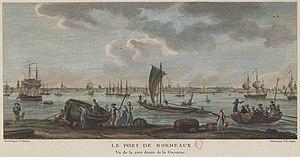
Planche tirée des Nouvelles vues perspectives des ports de France dessinées pour le Roi par M. Ozanne. Gravées par Y. Le Gouaz en 1776.
Un navire négrier ou négrier est un bateau ou un vaisseau qui, pour une partie de son temps, transportait des esclaves noirs pour en faire commerce.
Nicolas-Marie Ozanne, né à Brest le 12 janvier 1728 et mort à Paris le 3 janvier 1811, est un dessinateur de marine français.